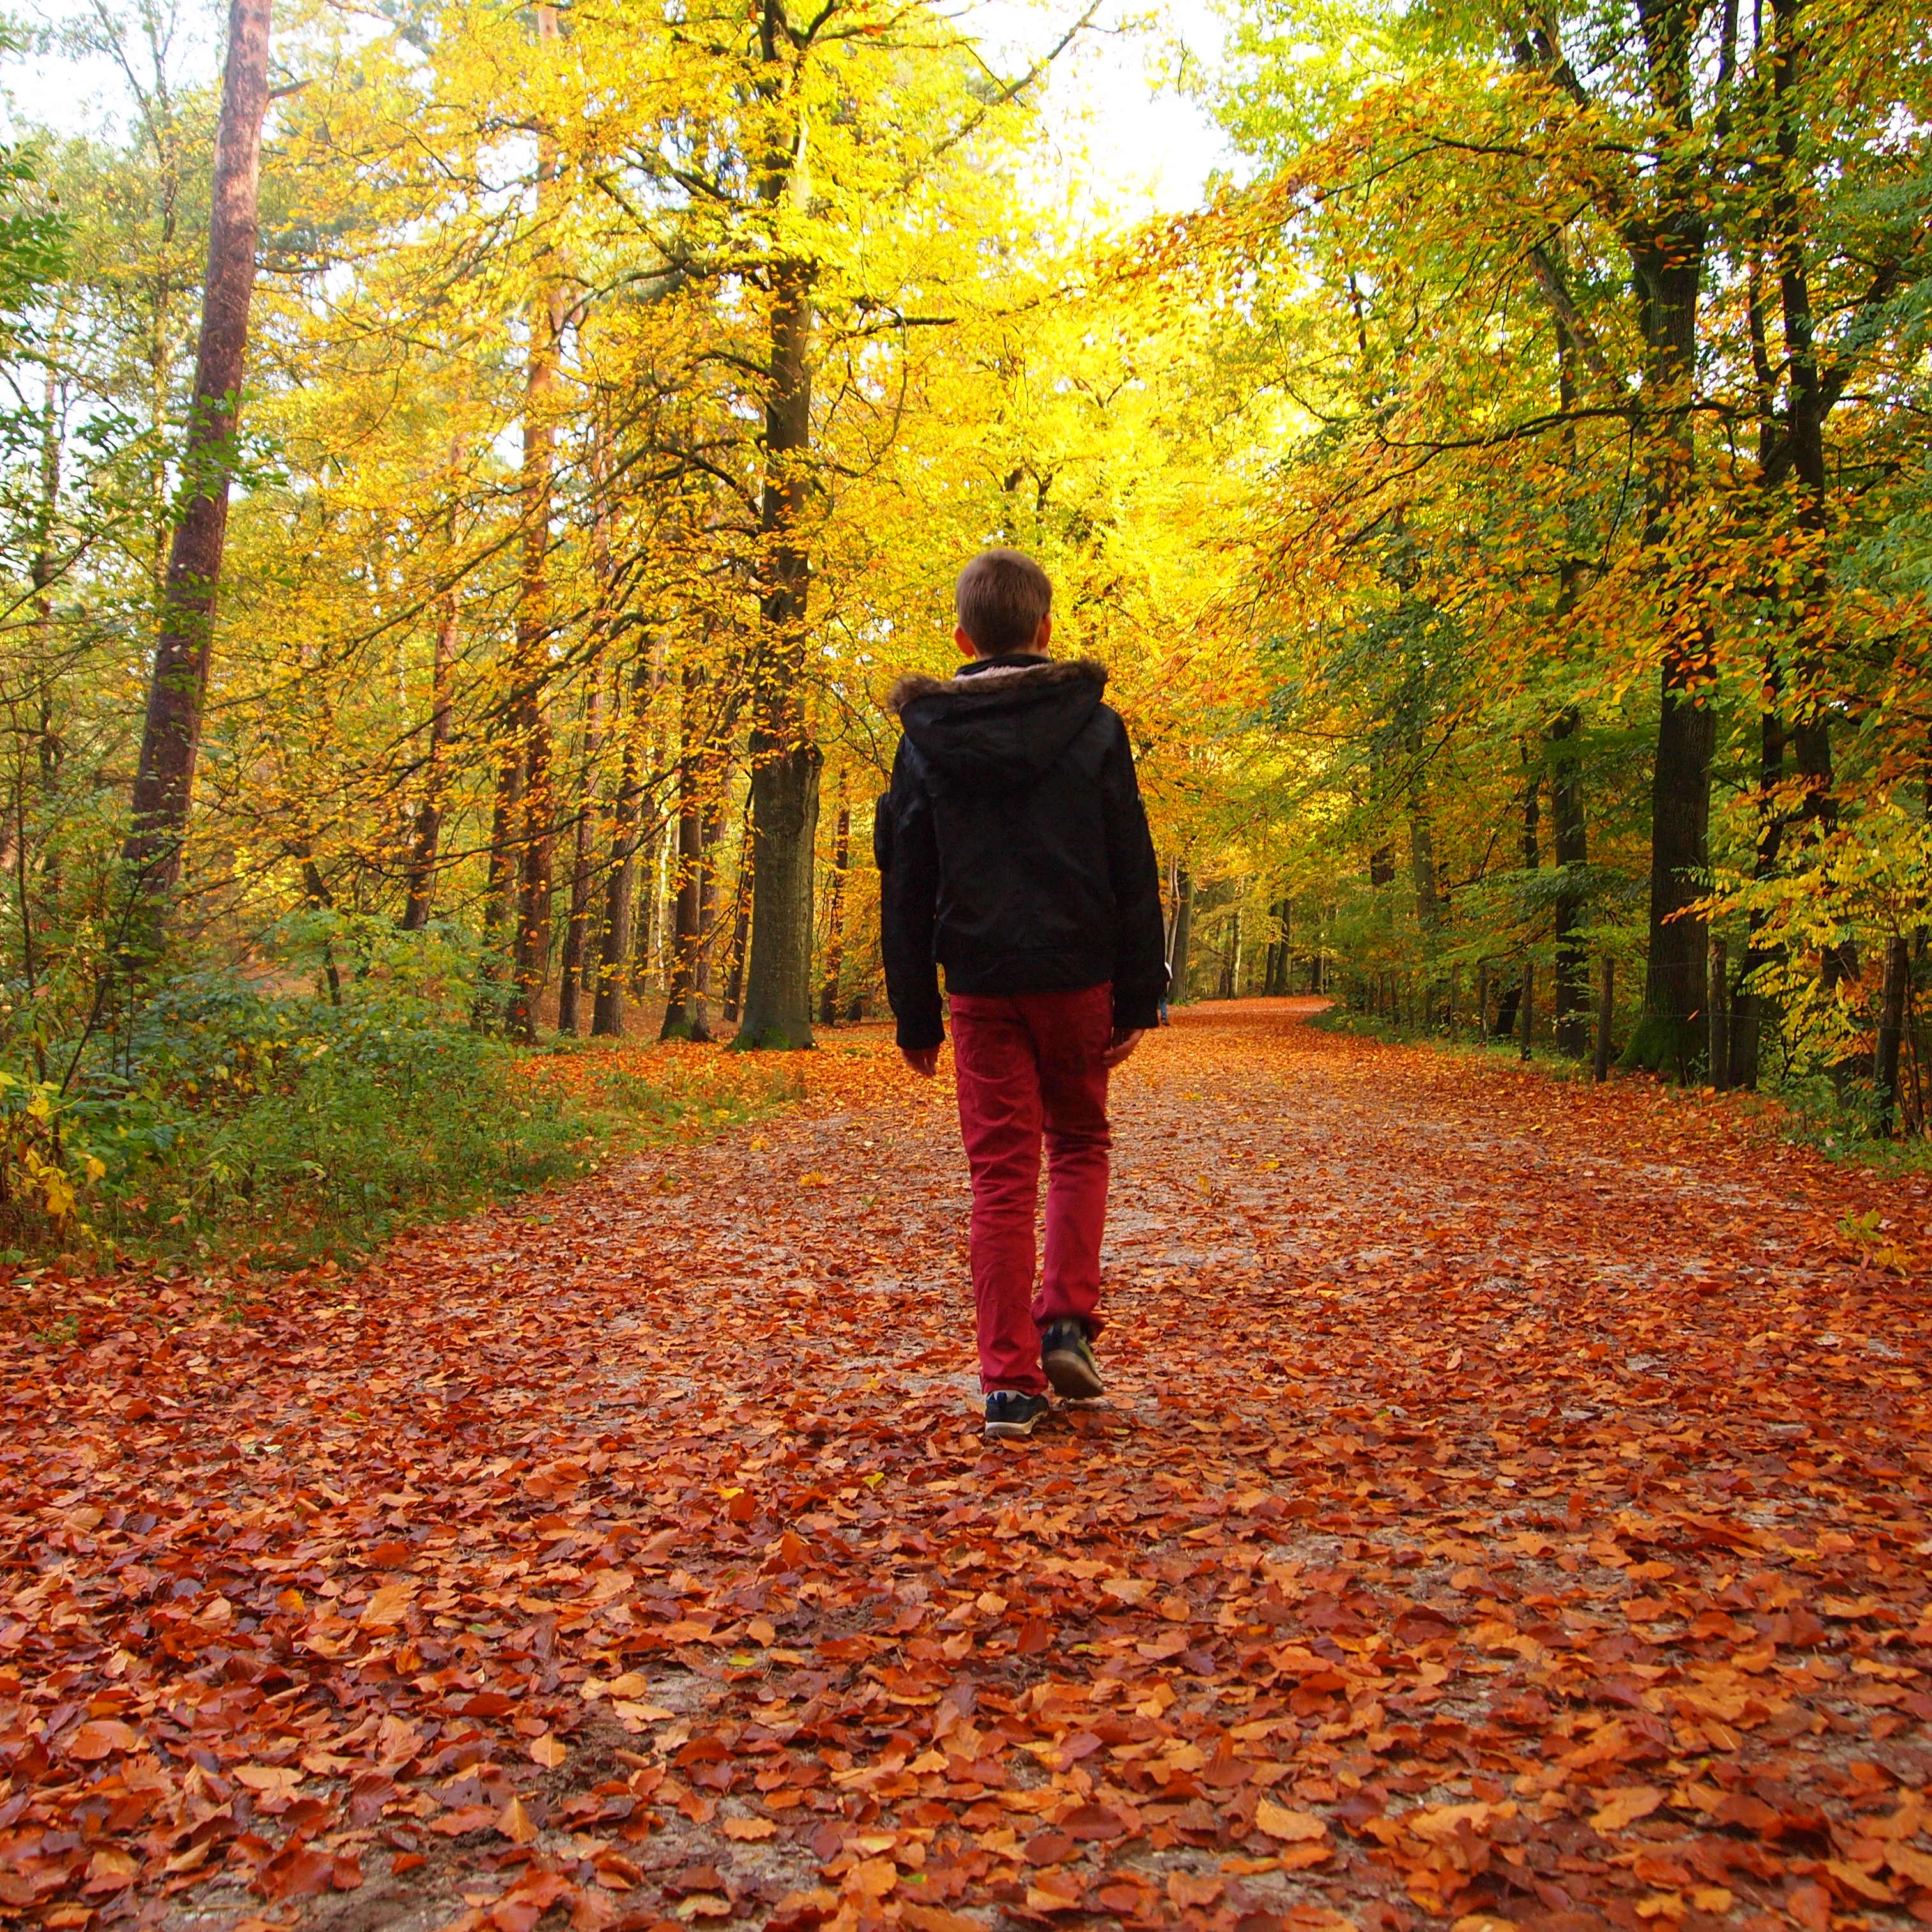
landscape, tree, forest, walking, light, hiking, sunlight, leaf, boy, autumn, season, avenue, deciduous, woodland, habitat, natural environment, woody plant